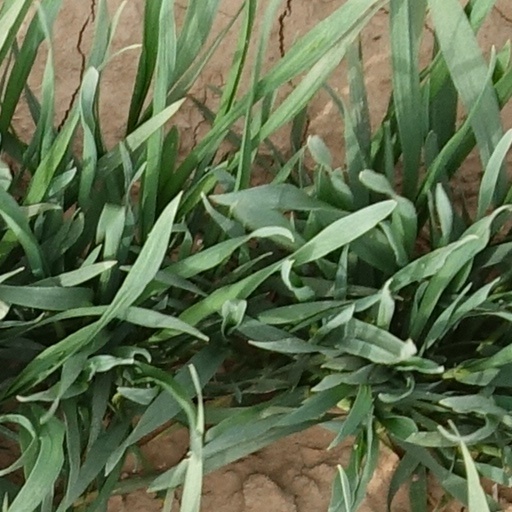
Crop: wheat